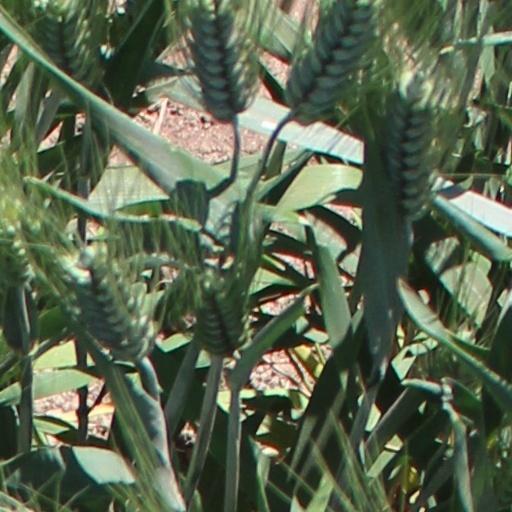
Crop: wheat